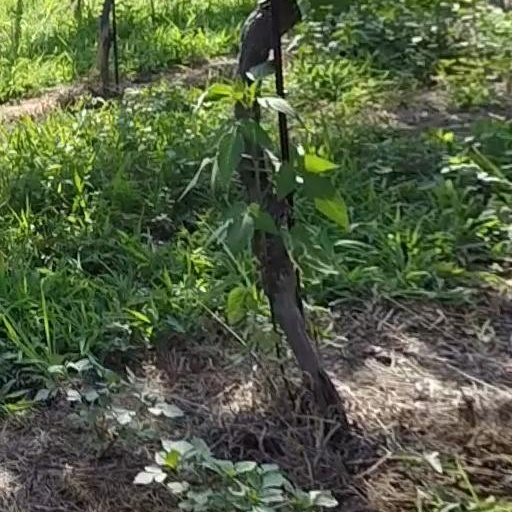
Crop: grape